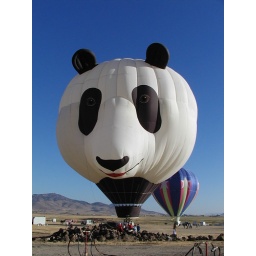
This little bear landed in a rock pile!